West Montalvo Oil Field

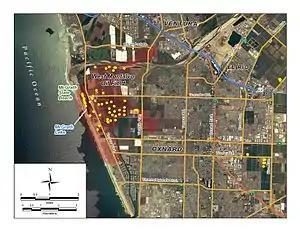
Detail of the Montalvo field, showing its location relative to Ventura, Oxnard, and other urbanized areas in the coastal region. Yellow dots represent locations of active oil wells as of 2008.

The Montalvo field is an accumulation of oil within an eastward-plunging anticline. Within the anticline, numerous Pliocene-age sand units contain petroleum of various types. These sand units pinch out, and many are lenticular, with impermeable units above and below. The anticline is bounded on the north by a branch of the Oakridge Fault, and the anticline itself is broken in many places by small faults perpendicular to the Oakridge.